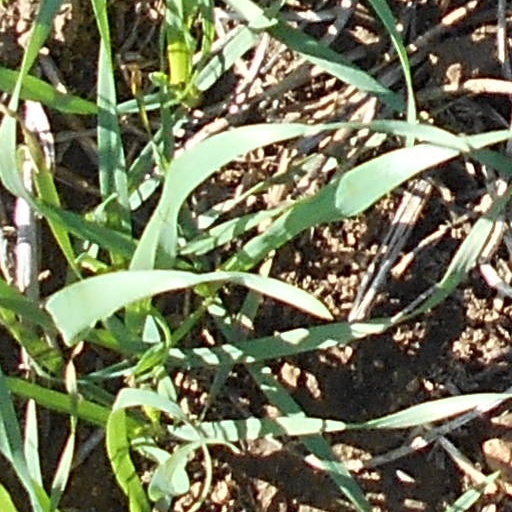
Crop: wheat